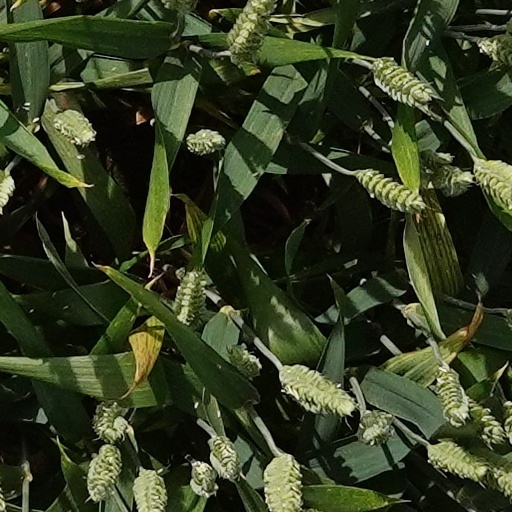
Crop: wheat